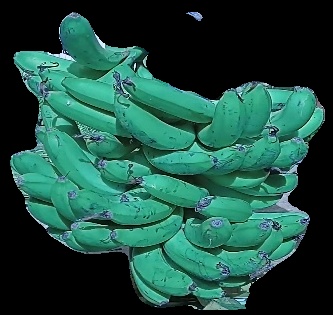
Variety: pachbale
Grade: grade3